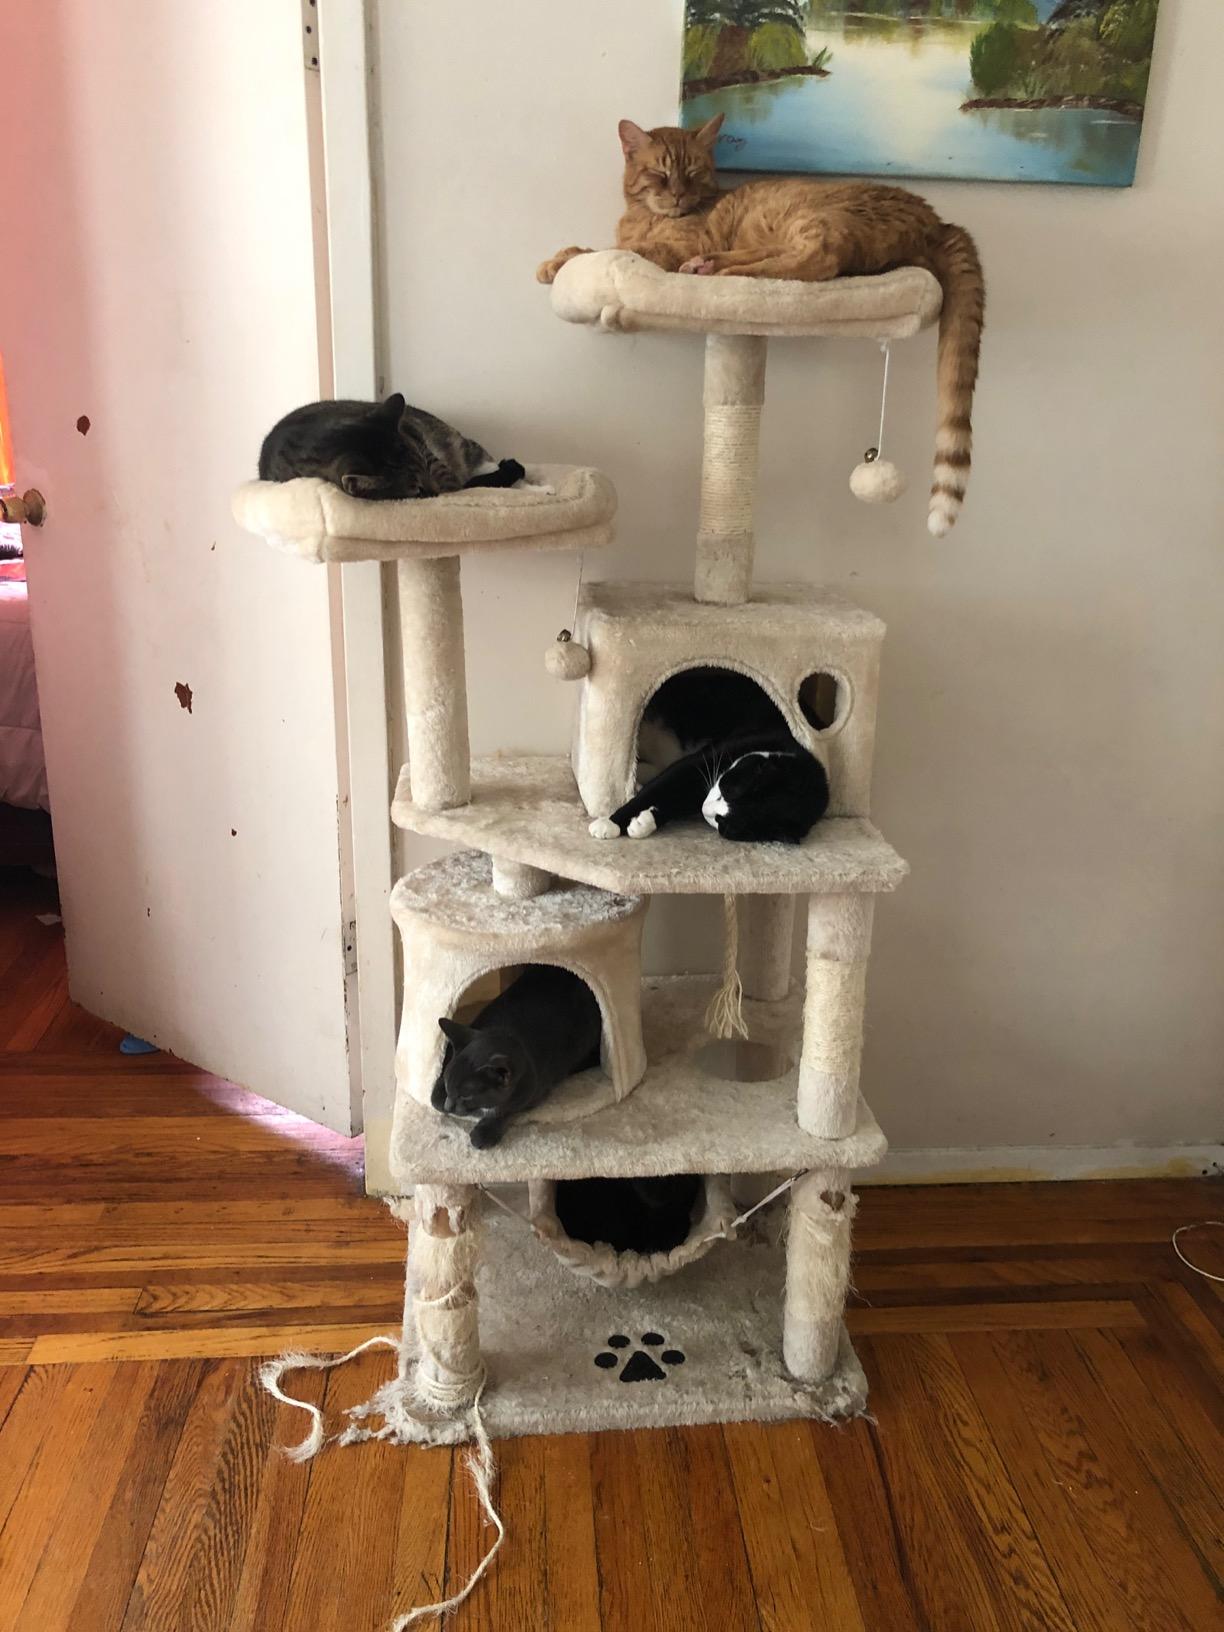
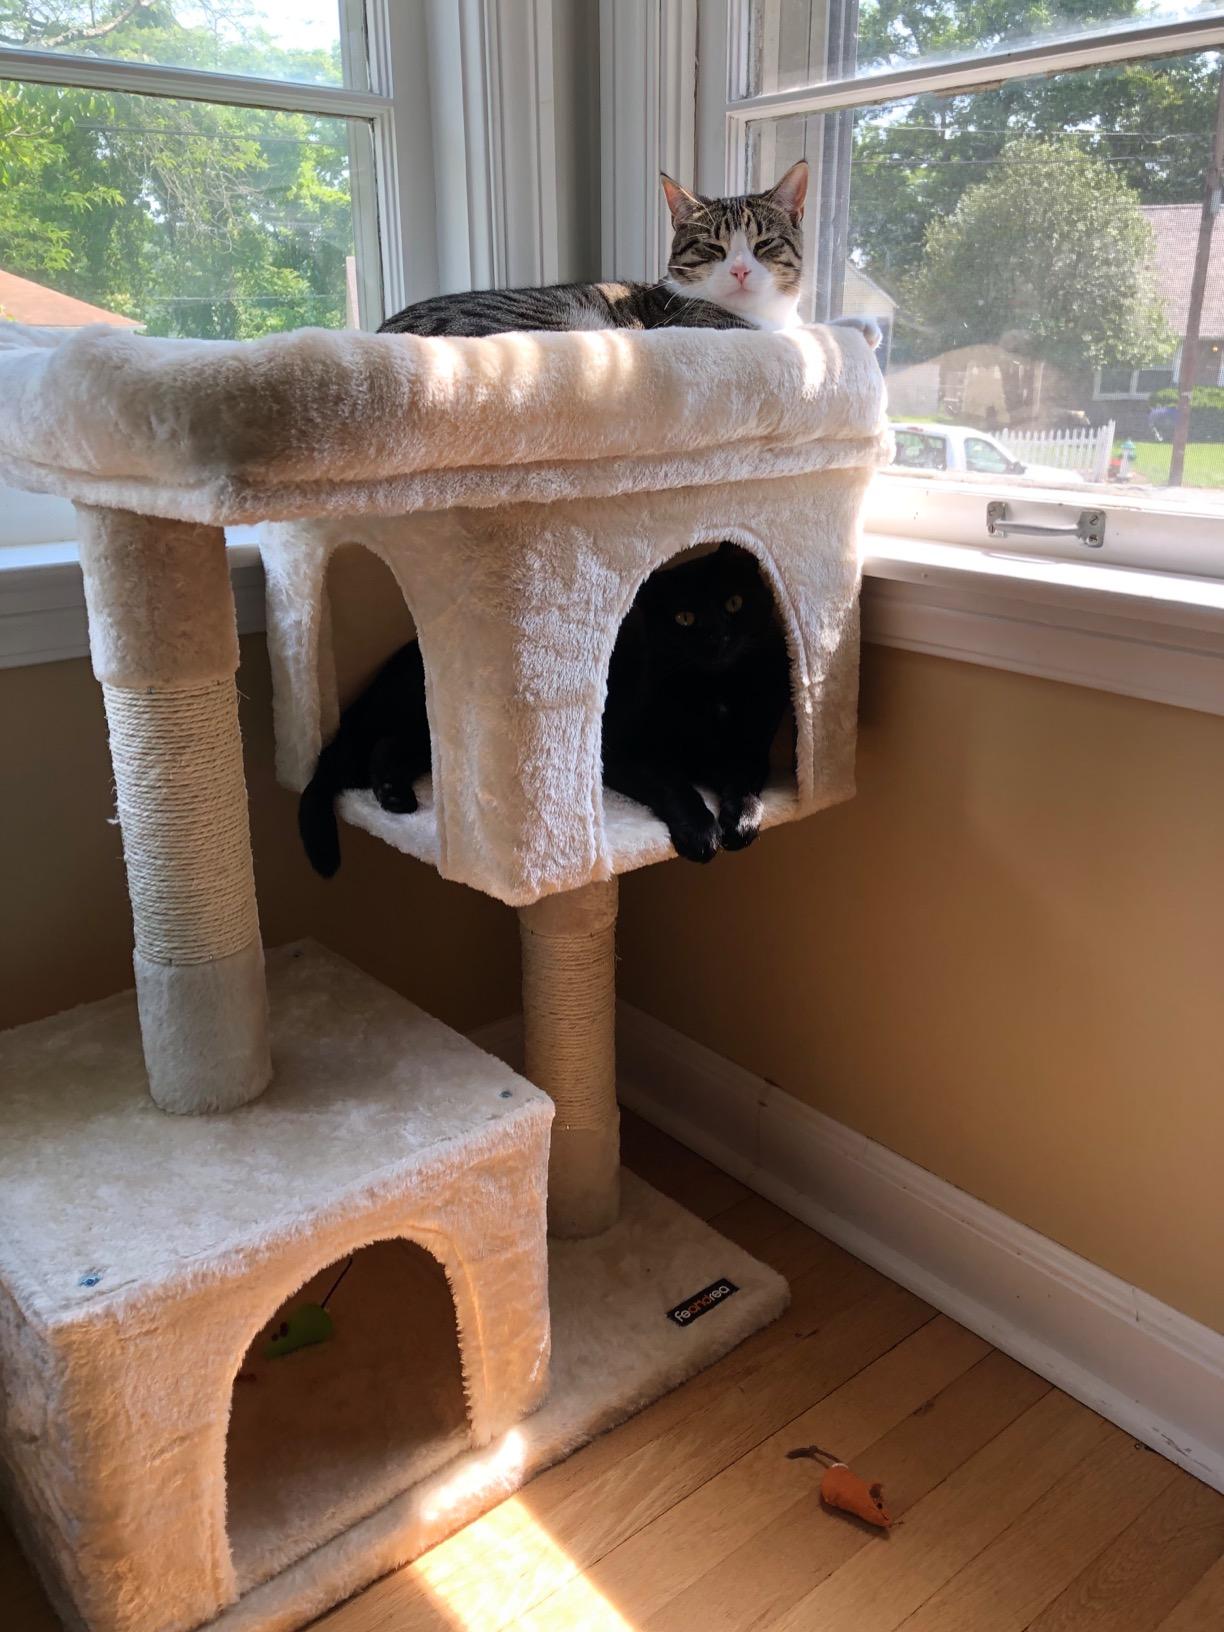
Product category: items_cat tree
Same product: no